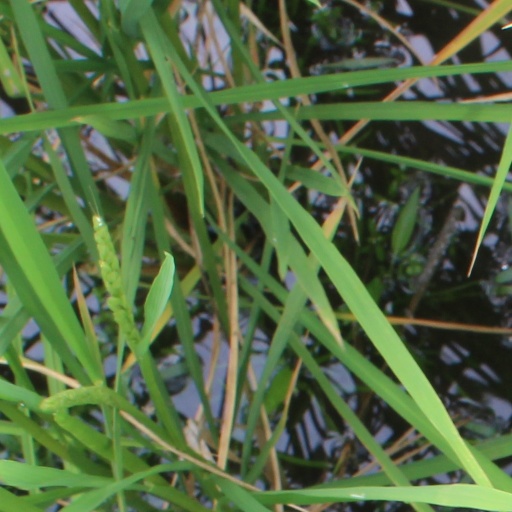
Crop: rice